Lucky Kabootar

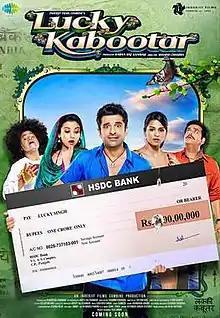
DVD Cover

Lucky Kabootar is a 2014 Indian Hindi-language romantic-comedy film, directed by Shammi Chhabra and produced by Karan Raj Kanwar.